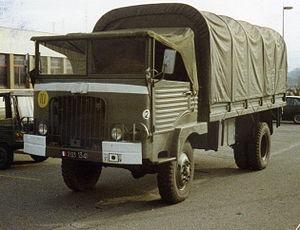
Simca Cargo 4x4 école
Le Simca Cargo est un camion fabriqué par Simca Industries.
Liste des véhicules Unic par date de fabrication